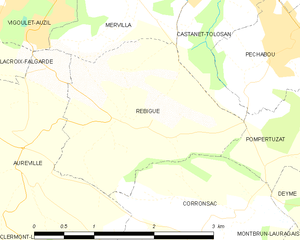
Rebigue est une commune française située dans le département de la Haute-Garonne, en région Occitanie. Rebigue fait partie de la communauté d'agglomération du Sicoval.